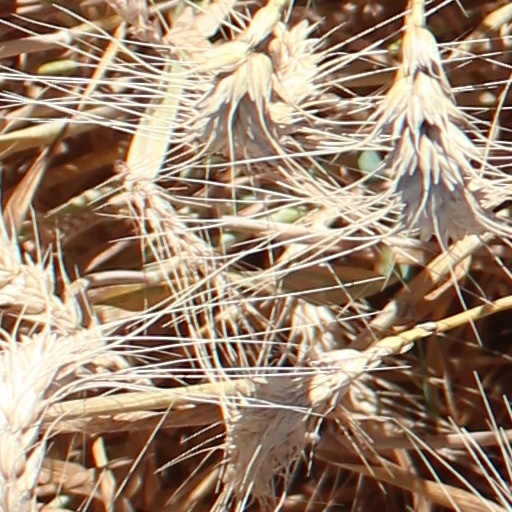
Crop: wheat